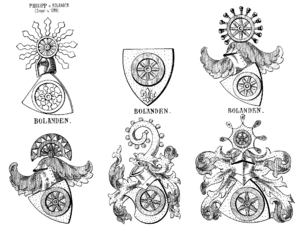
La Maison de Bolanden avait charge de ministériaux de l'Empire, et son fief était principalement l'actuel Arrondissement de Mont-Tonnerre.